Patrizia Barbieri

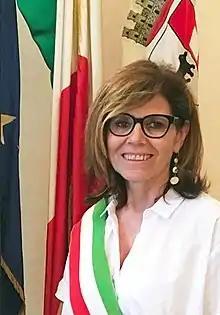

Barbieri was born in Cremona, Italy, and she graduated in law at University of Parma. She has a law firm together with some partners in Piacenza, where she works as a civil lawyer and as a freelancer. She resides in Castelvetro Piacentino, a little town where she was Mayor from 20 November 1994 to 26 May 2003 (two consecutive terms). She is married and has two daughters.